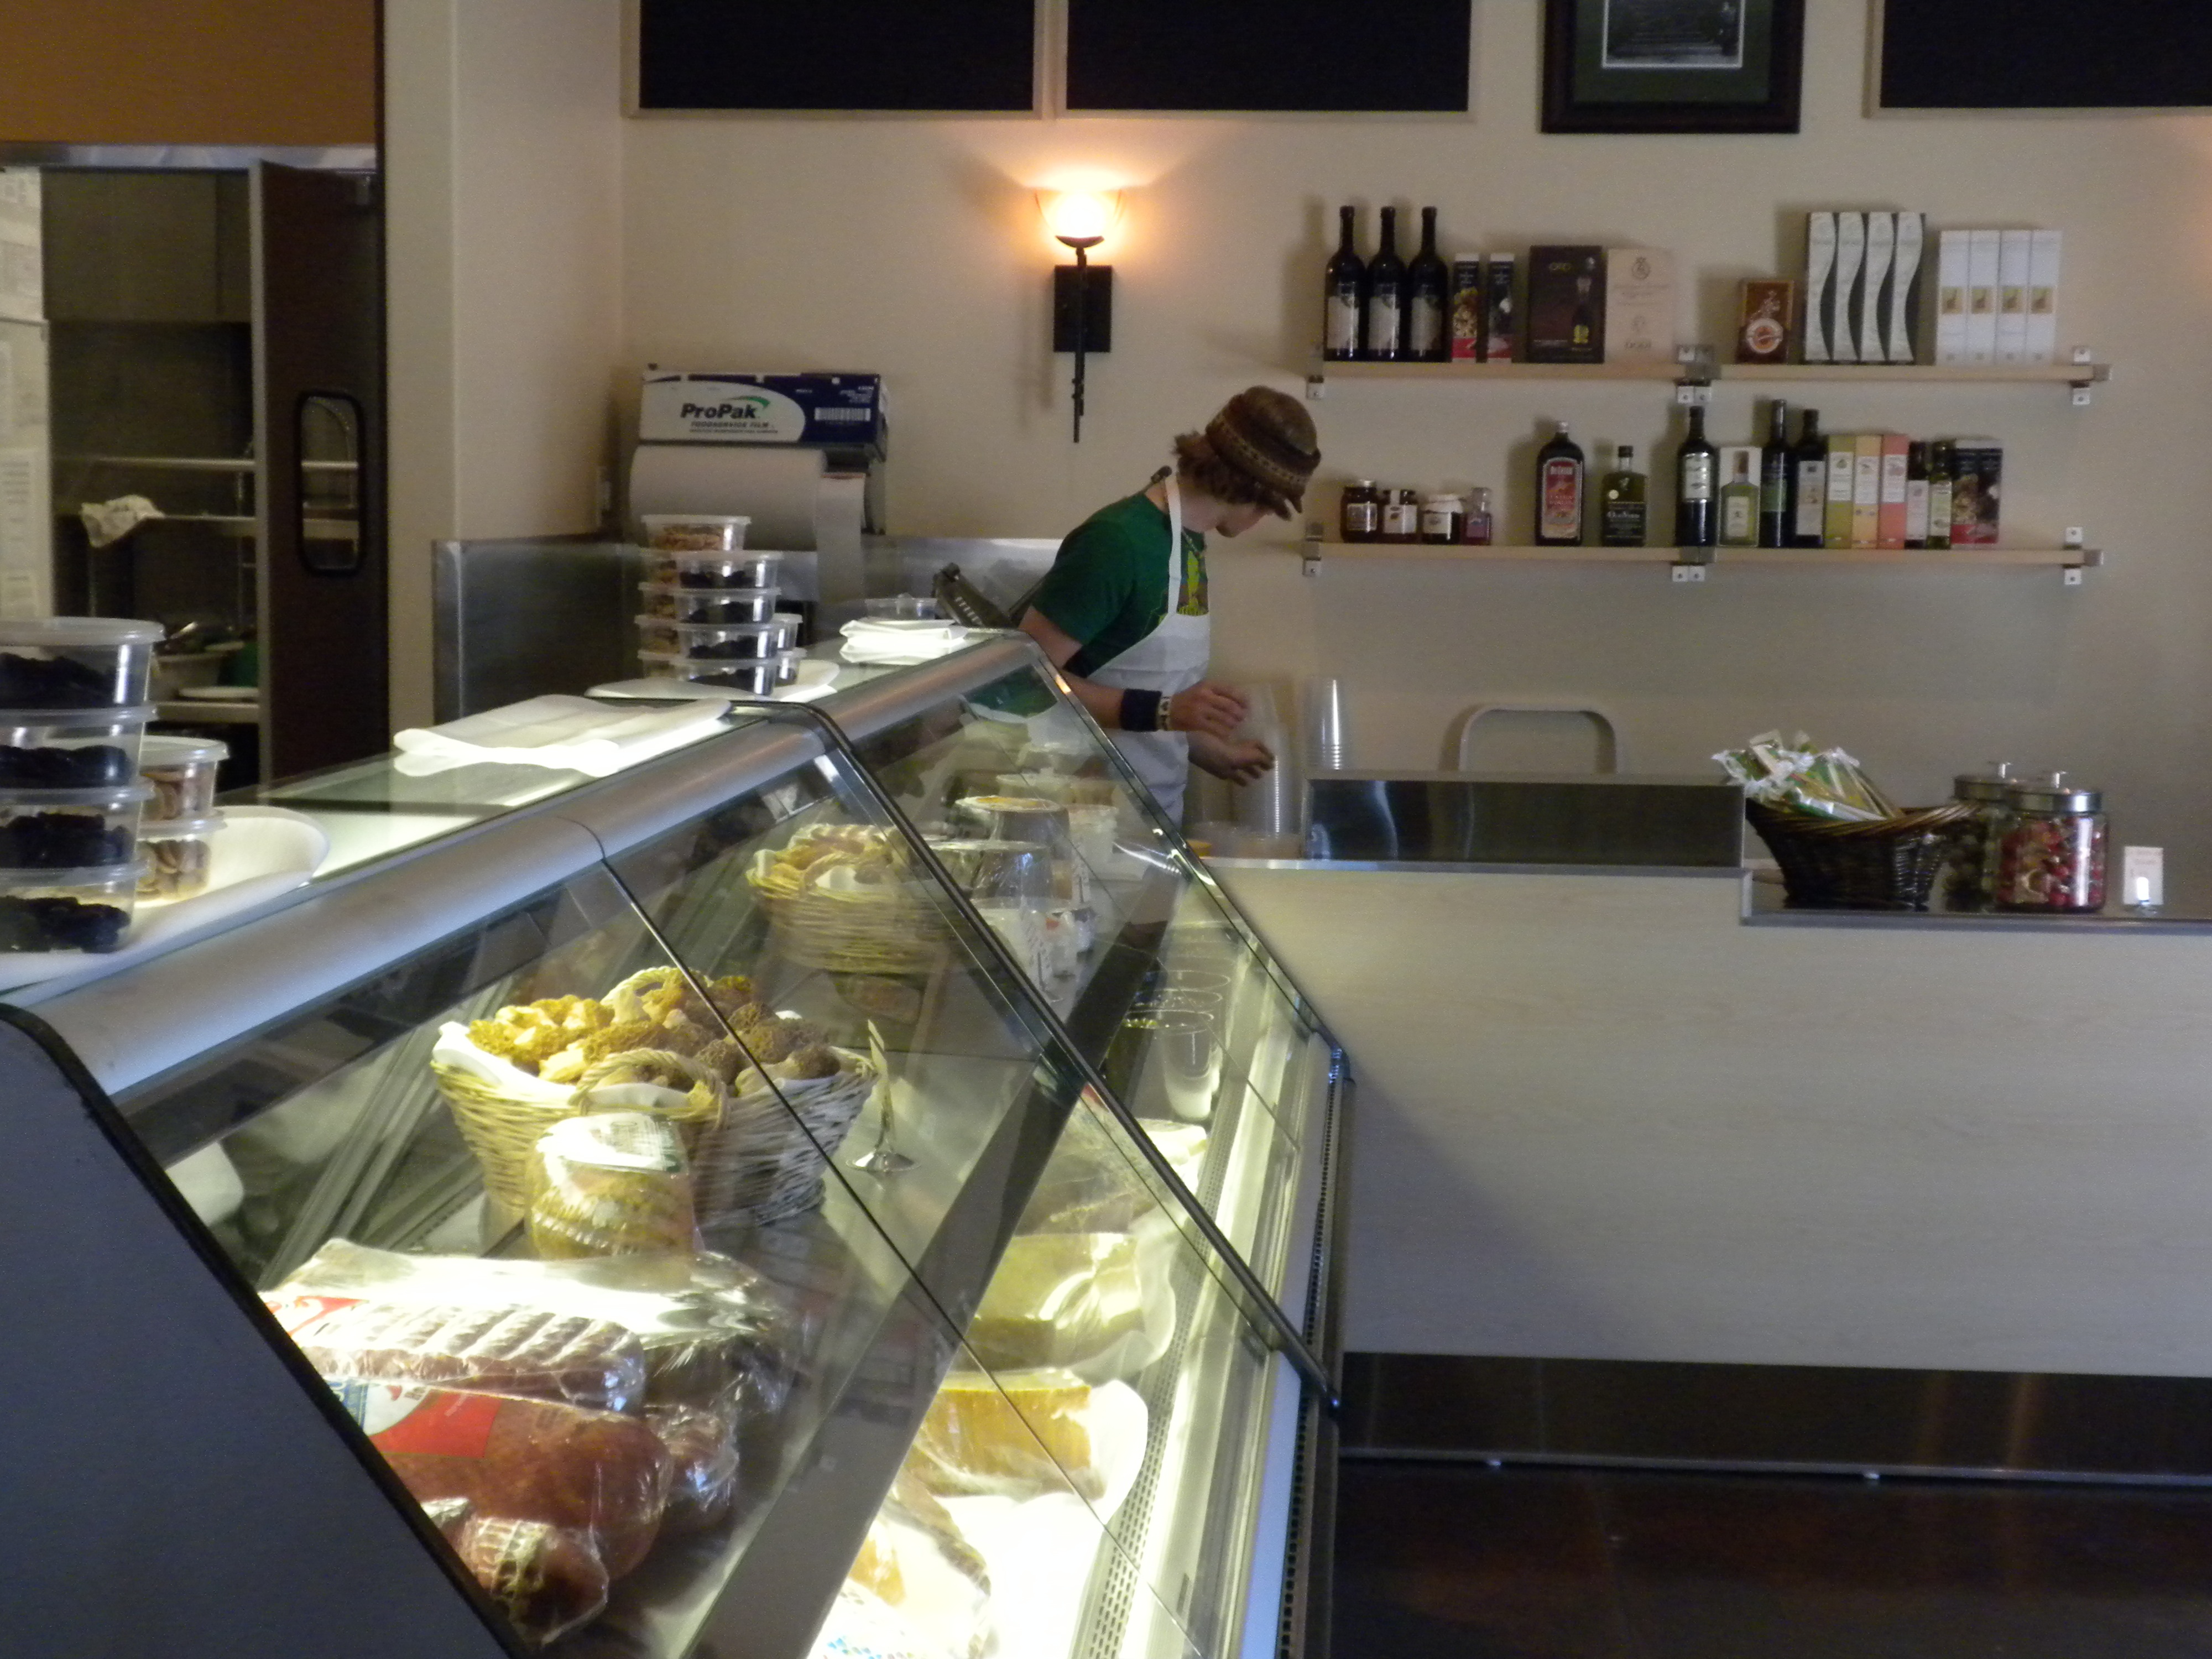
restaurant, bar, counter, shop, store, meal, food, fresh, market, business, meat, cuisine, interior design, deli, zucca